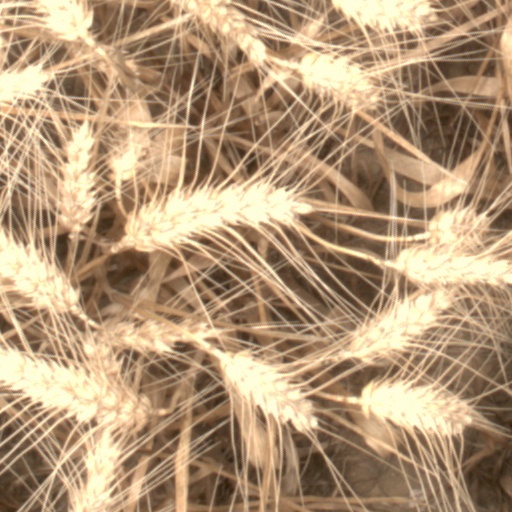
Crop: wheat